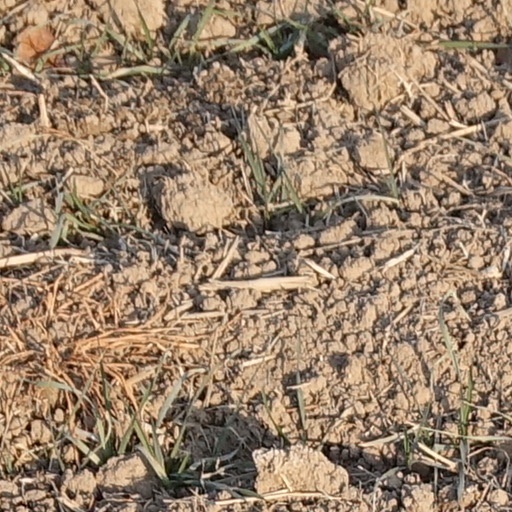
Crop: wheat